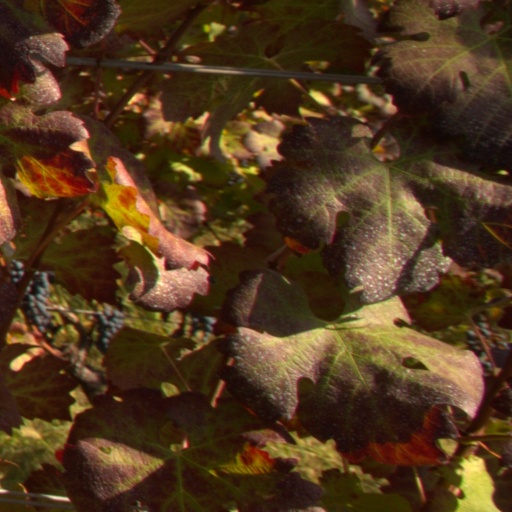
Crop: grape